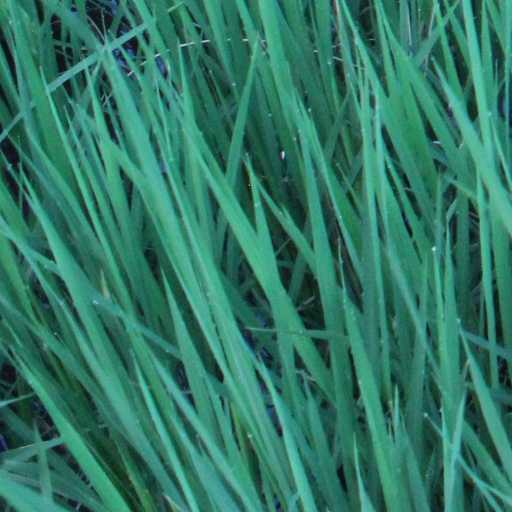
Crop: rice